2015 5-hour Energy 301

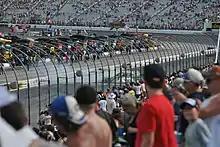
Kyle Busch celebrates his win in the race

The race restarted with 44 laps to go. Kyle Busch jumped to a two-second lead over Brad Keselowski. With five laps to go, Keselowski cut the lead to half a second. He bobbled exiting turn 4 with two to go and Kyle Busch drove off to his third win of the season after Alex Bowman brought out the seventh caution of the race on the final lap.